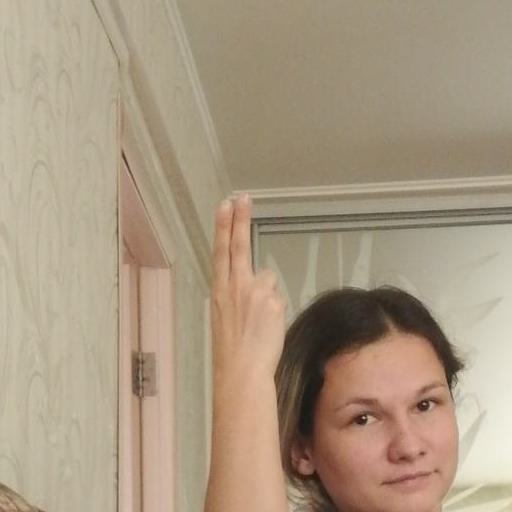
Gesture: two_up_inverted